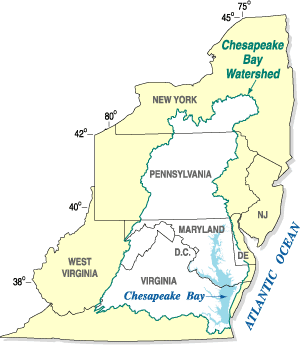
Chesapeake Bay / Vandskel
Vandskellet omkring Chesapeake Bay
Vandskellet omkring Chesapeake Bay.
Chesapeake Bay er det største flodudløb i USA. Det ligger som en bugt omkranset af Maryland og Virginia med udløb i Atlanterhavet. Chesapeake Bay afvander 166.534 km² – hele Washington DC og dele af New York, Pennsylvania, Delaware, Maryland, Virginia og West Virginia. Over 150 floder og vandløb har udløb i bugten.